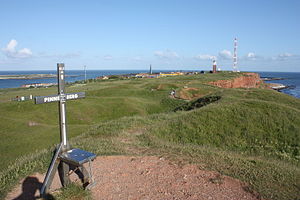
Pinneberg (Helgoland)
Korset på toppen
Pinneberg er med 61,3 meter den tyske ø Helgolands højeste punkt. Bakken er beliggende på øens overland nordvest for Helgoland by. Den er tilgængelig via en sti.